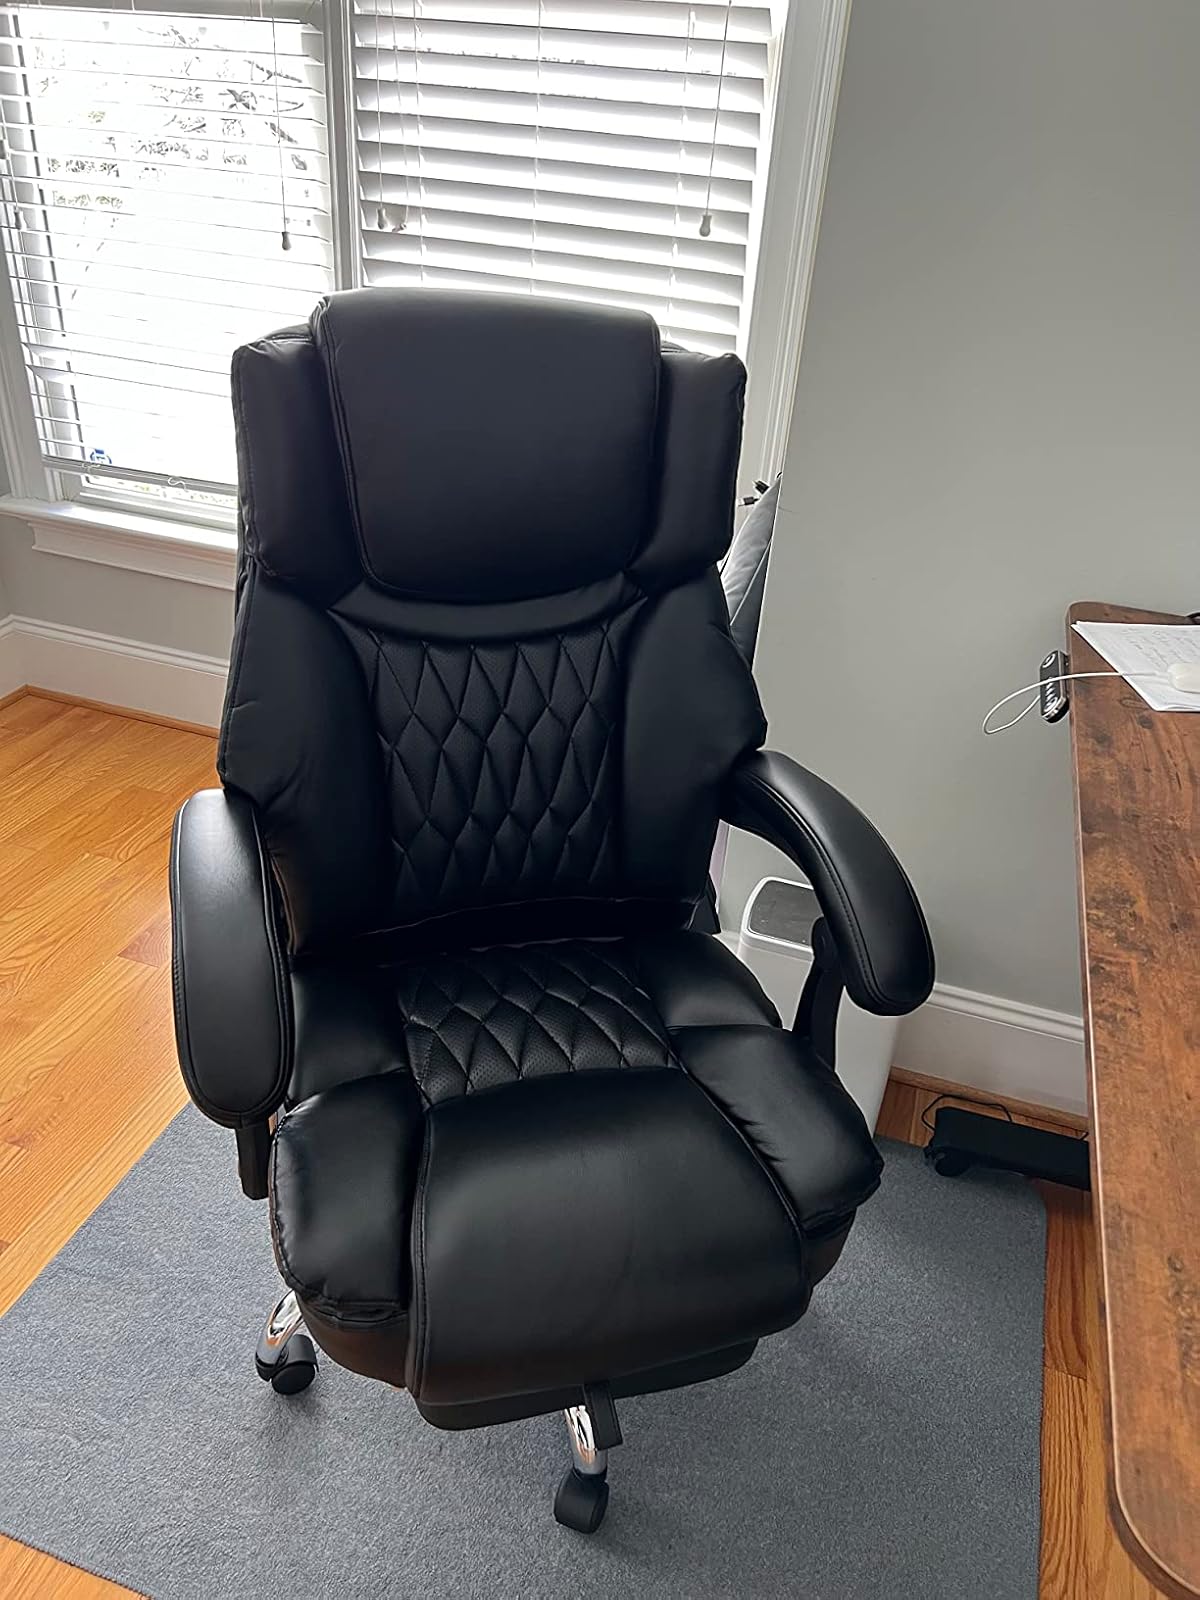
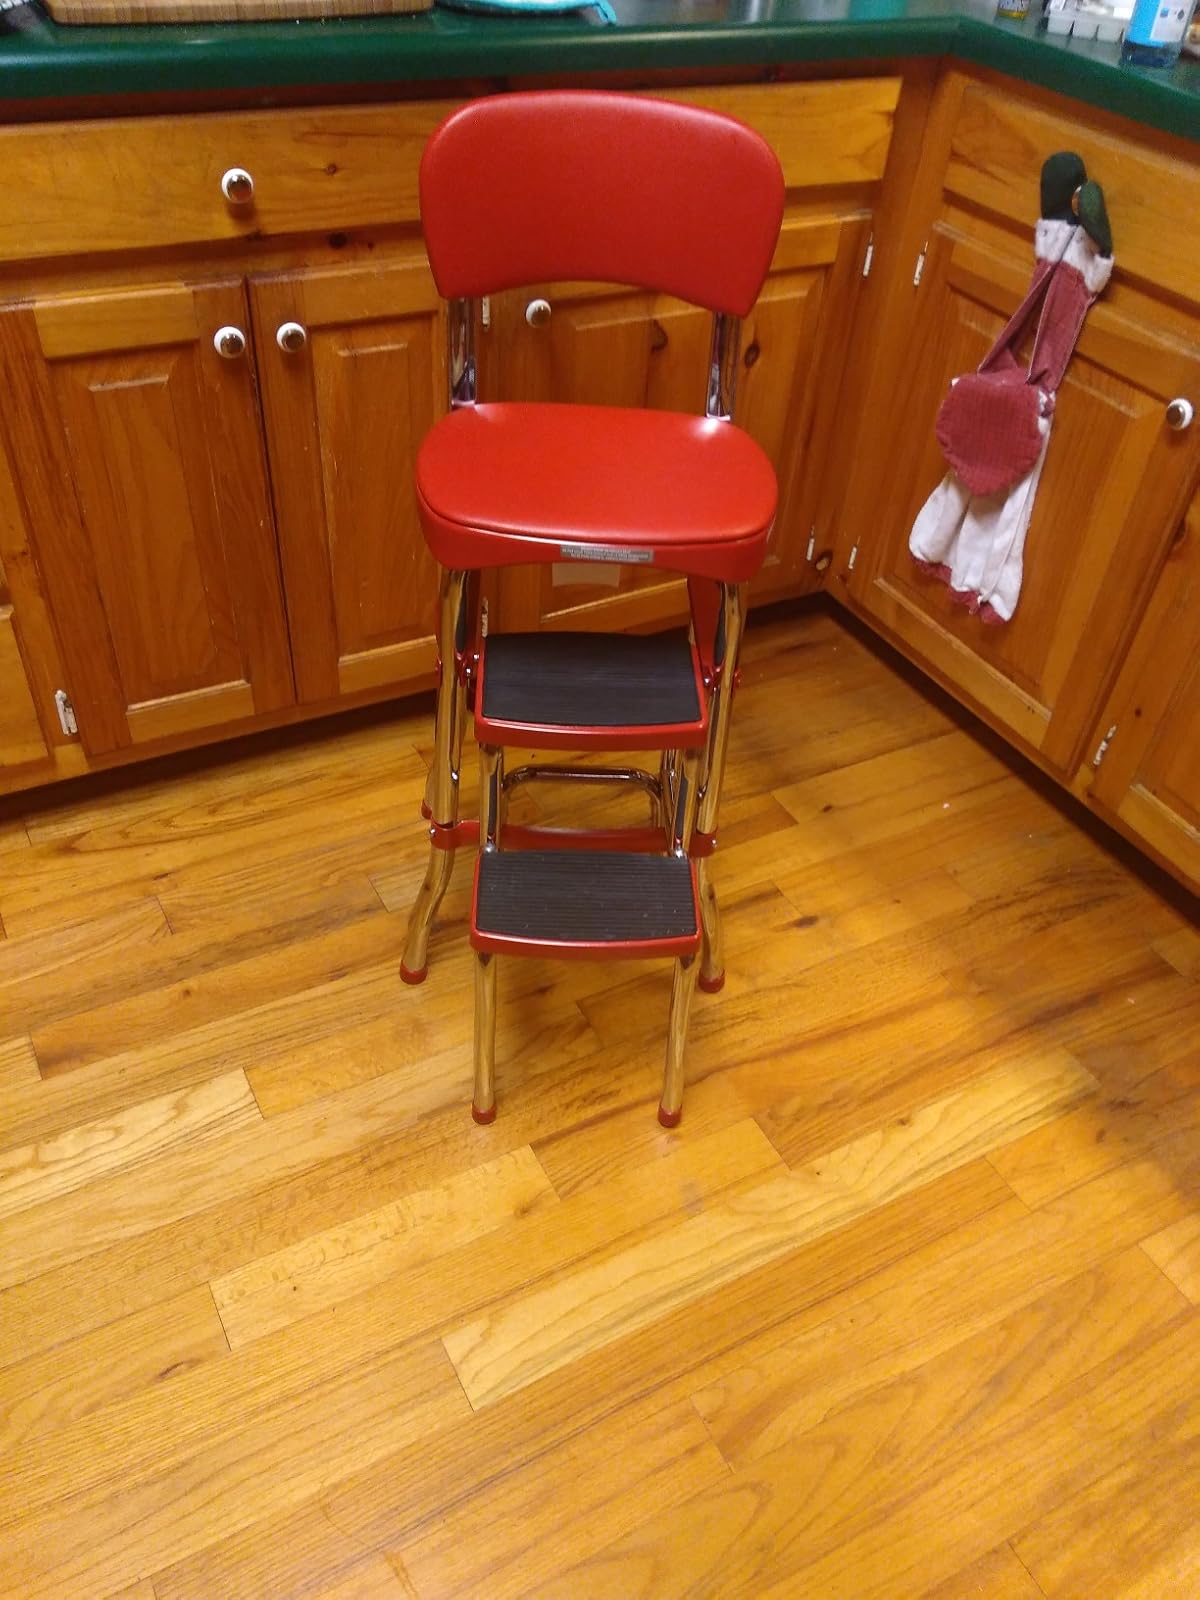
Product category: items_chair
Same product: no